Concord School House (Philadelphia)

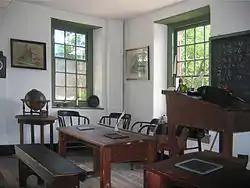

The Concord School House is a historic one-room schoolhouse in the Germantown section of Philadelphia, Pennsylvania. It is operated today as a museum. It is part of the Colonial Germantown Historic District which was named a National Historic Landmark District in 1965.